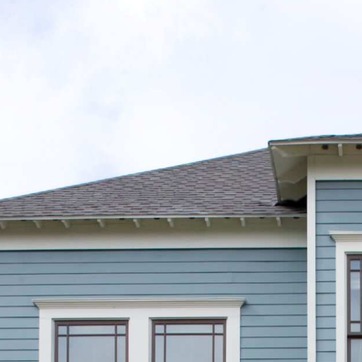
Material: other